Arapawa goat

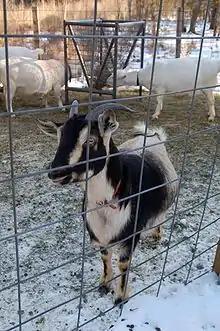
An Arapawa goat (foreground) with the breed's characteristic coloration

One of the rarest goat breeds in the world, the New Zealand Arapawa goat is, according to the American Livestock Breeds Conservancy, critically close to extinction. A small, dual-purpose animal that was found isolated on the island of Arapawa in the Marlborough Sounds of New Zealand, there is evidence to support the belief that the Arapawa goats are direct descendants of the now extinct "Olde English" breed. In 1773 Captain James Cook released two goats on Arapawa Island's East Bay, and on a subsequent trip in 1777 he gave another pair to a Māori chief in nearby Ship Cove. A few decades later in 1839 a visitor to the whaling settlement on Arapawa Island wrote in his diary that it "swarmed" with goats.